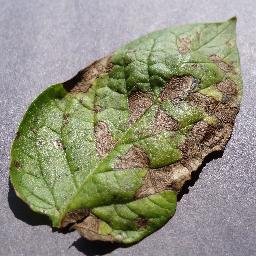
Label: Potato___Early_blight